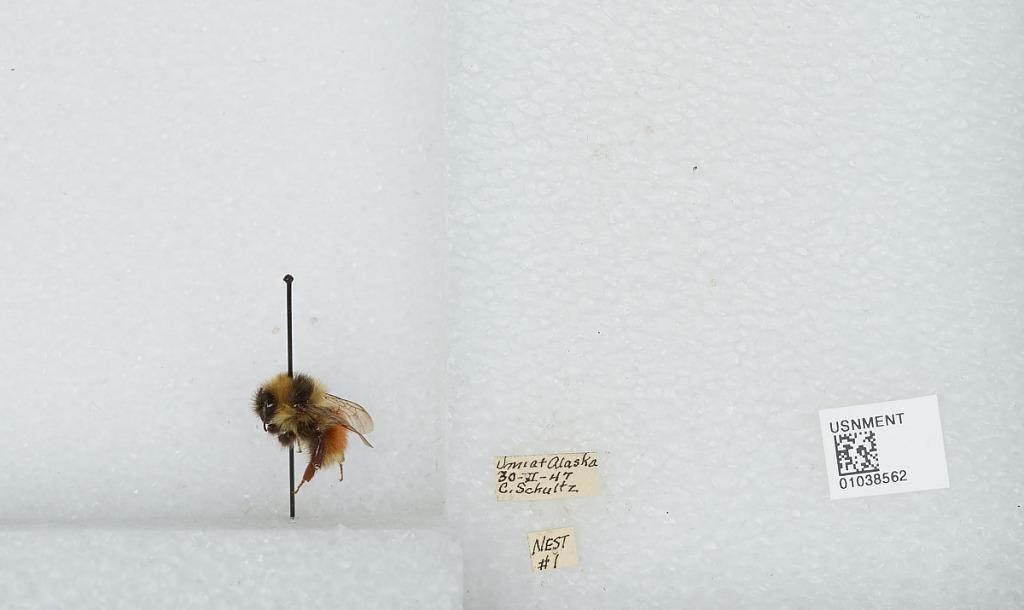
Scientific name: Bombus (Pyrobombus) sylvicola Kirby
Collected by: C. Schultz
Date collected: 1947-6-30
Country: United States
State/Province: Alaska
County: North Slope
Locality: Umiat
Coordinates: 69.3669, -152.144